Ostrog (fortress)

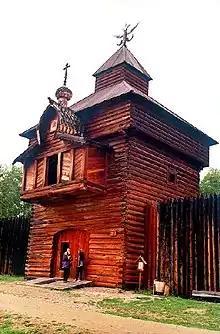
The tower of Ilimsky ostrog, now in Taltsy Museum in Irkutsk, Siberia.

Ostrog is a Russian term for a small fort, typically wooden and often non-permanently staffed. Ostrogs were encircled by 4–6 metres high palisade walls made from sharpened trunks. The name derives from the Russian word строгать (strogat'), "to shave the wood". Ostrogs were smaller and exclusively military forts, compared to larger kremlins that were the cores of Russian cities. Ostrogs were often built in remote areas or within the fortification lines, such as the Great Abatis Line.